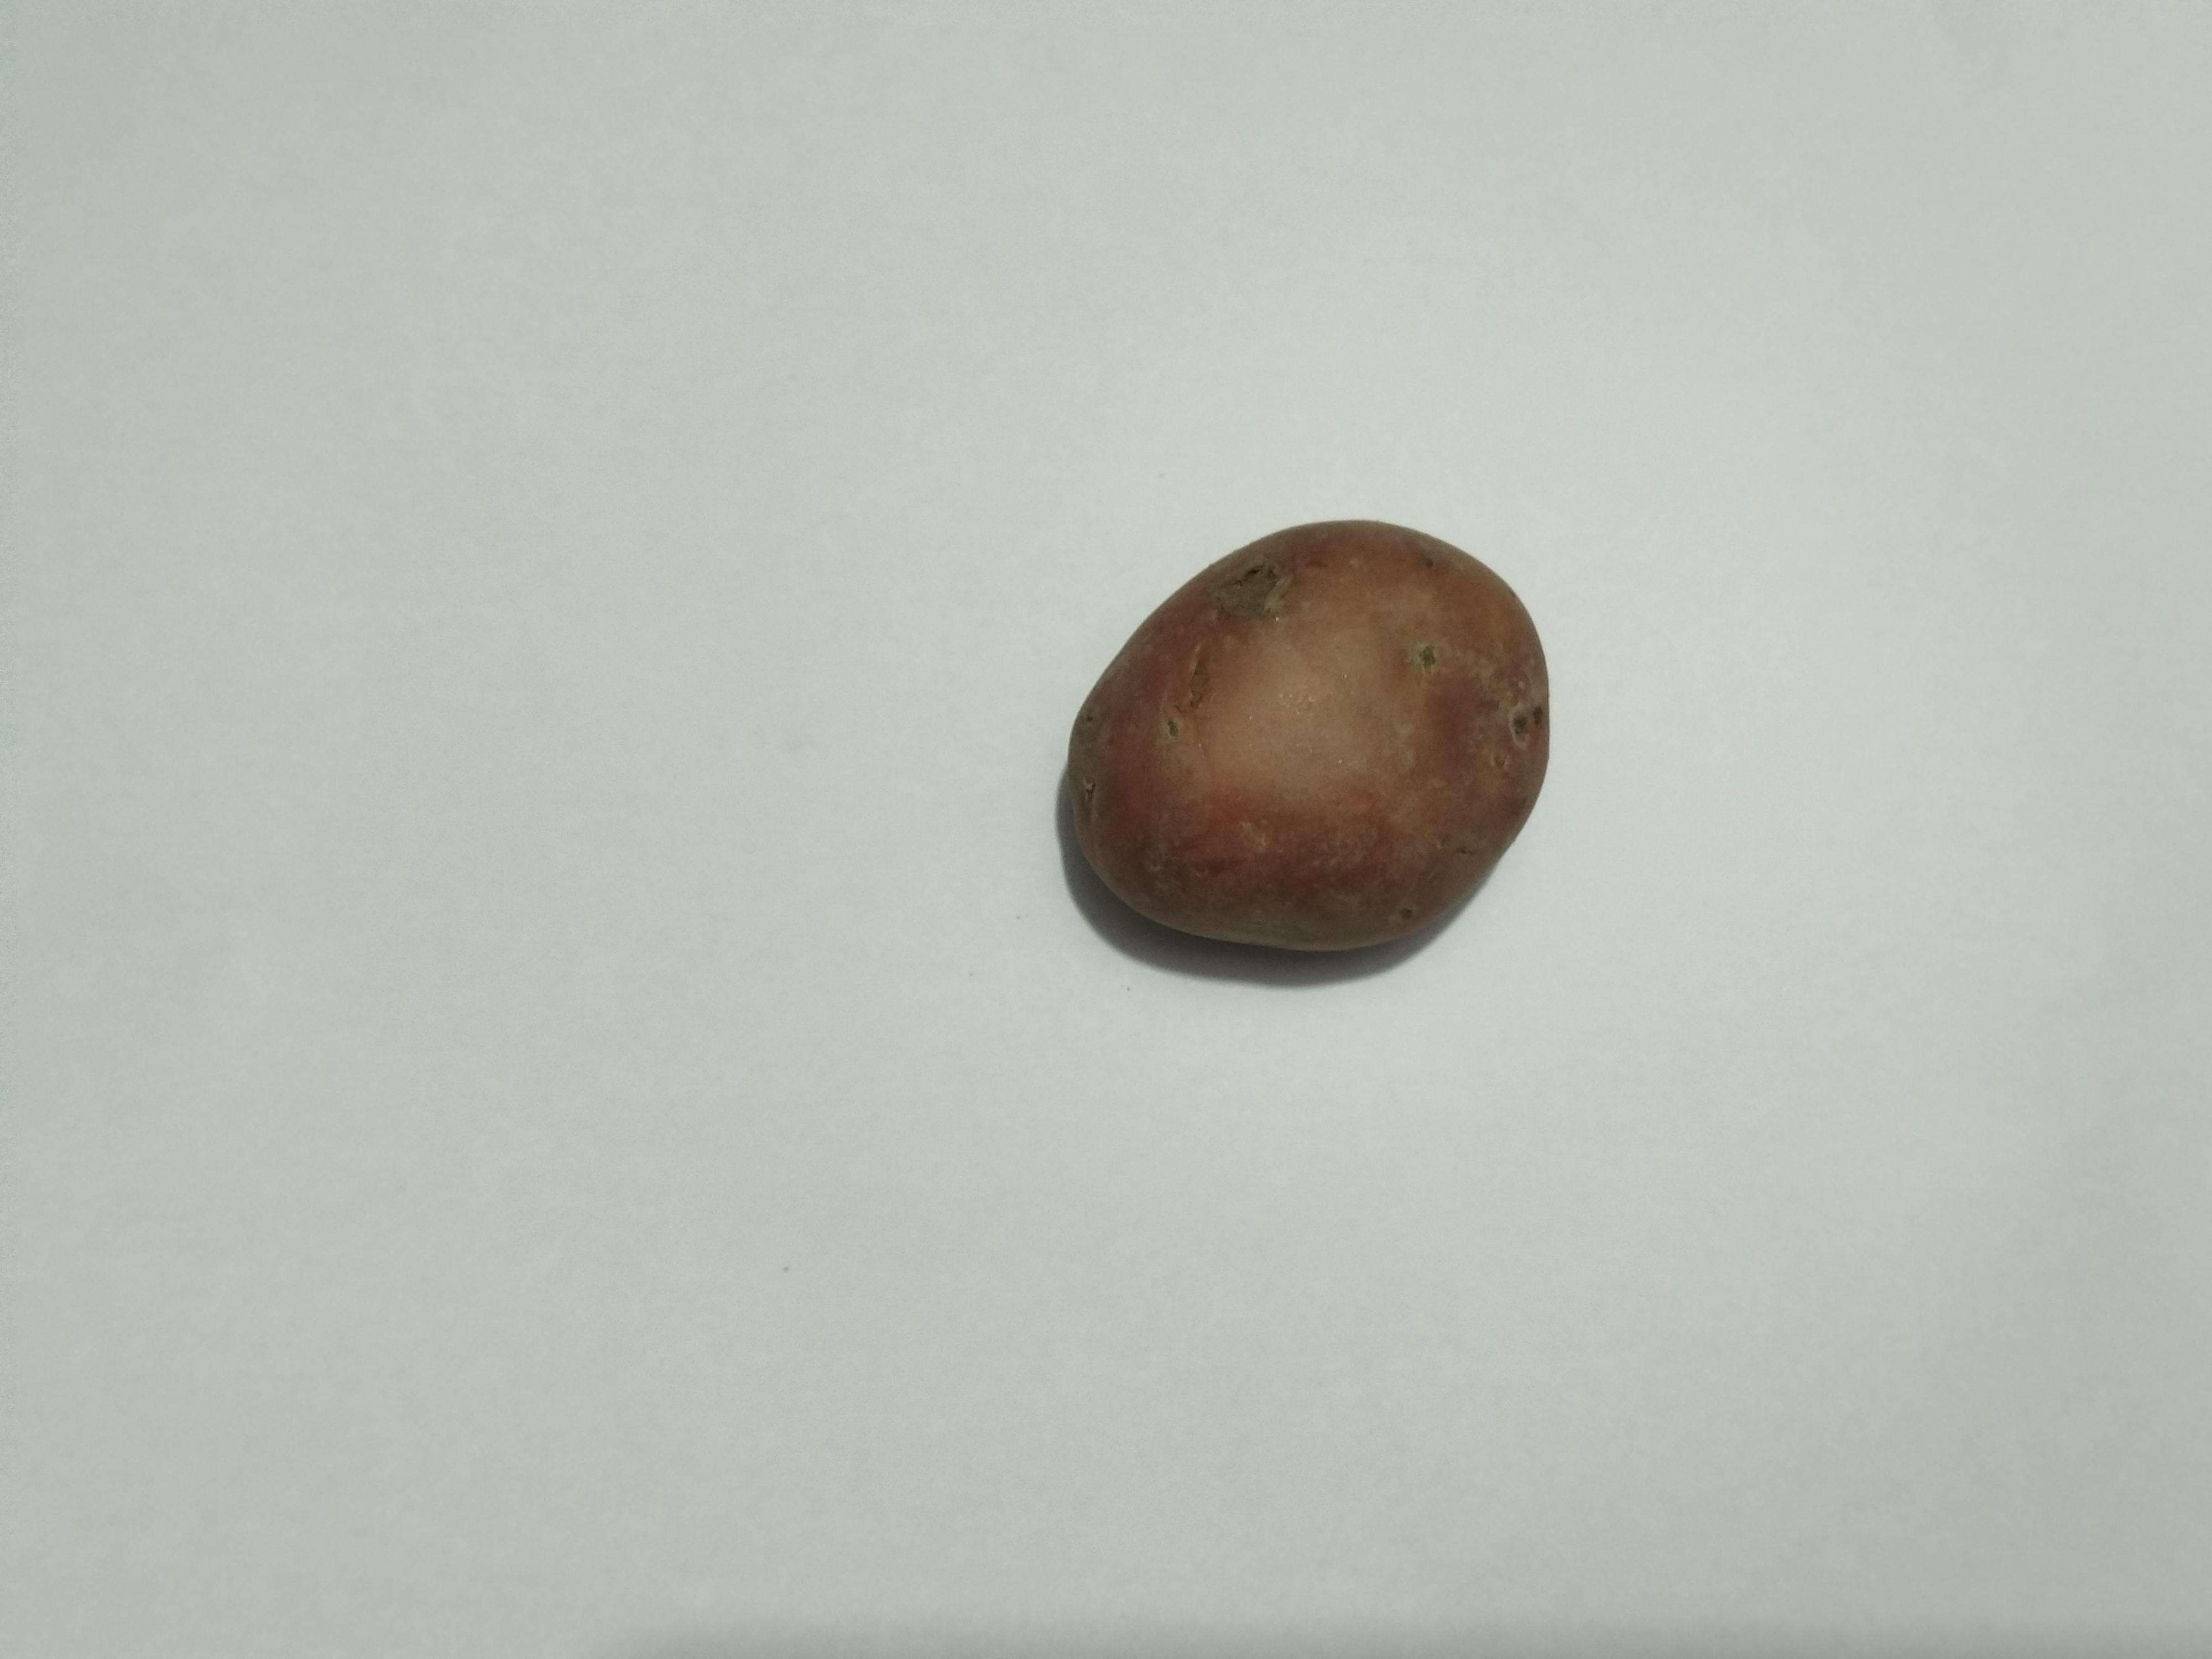
Label: Potato